Crassula atropurpurea

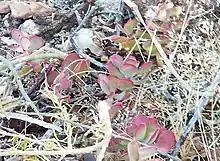
"C. atropurpurea" var "anomala" has reddish margins around its pubescent leaves. It has thick, succulent, decumbent stems and erect hairs.

In addition, the leaves are green to yellow-green (becoming reddish in drought or direct sun). The leaf shape is nearly always obovate to orbicular, with obtuse apices.